Cupertino, California

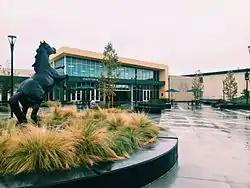
Homestead High School

Primary (K-8) public schools are organized into the Cupertino Union School District, while the Fremont Union High School District is responsible for high school students (except for a tiny portion of the northeast corner of the city which belongs to the Santa Clara Unified School District). Cupertino High School and its feeder school, Hyde Middle School, are located in the Rancho Rinconada section of Cupertino, while Monta Vista High School and its feeder, Kennedy Middle School, are in the Monta Vista neighborhood in the western half of Cupertino. Lawson Middle School feeds mostly Cupertino and Monta Vista High. In addition, Homestead High School is located in the northwestern portion of Cupertino, along the city border with neighboring Sunnyvale.